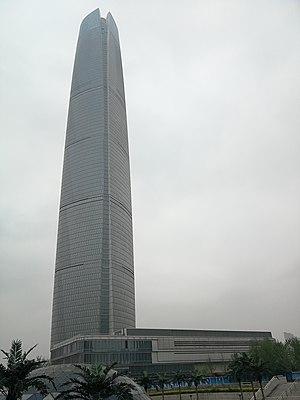
Depuis la construction du Xunlimen Hotel en 1989, plus de 200 gratte-ciel ont été construits à Wuhan en Chine du fait du développement très rapide de la ville.